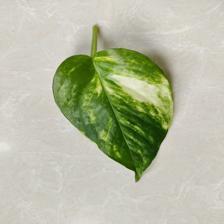
Label: Healthy